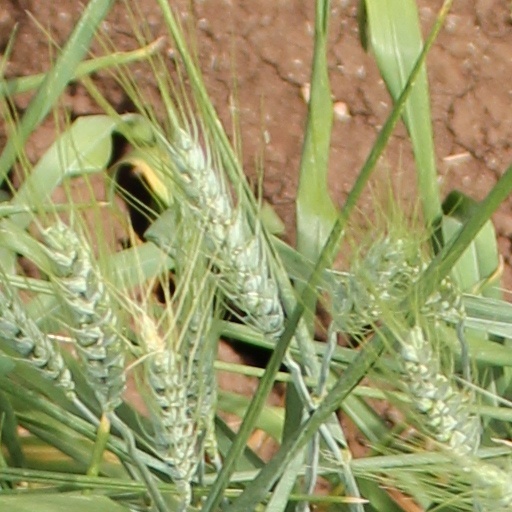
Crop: wheat